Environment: real
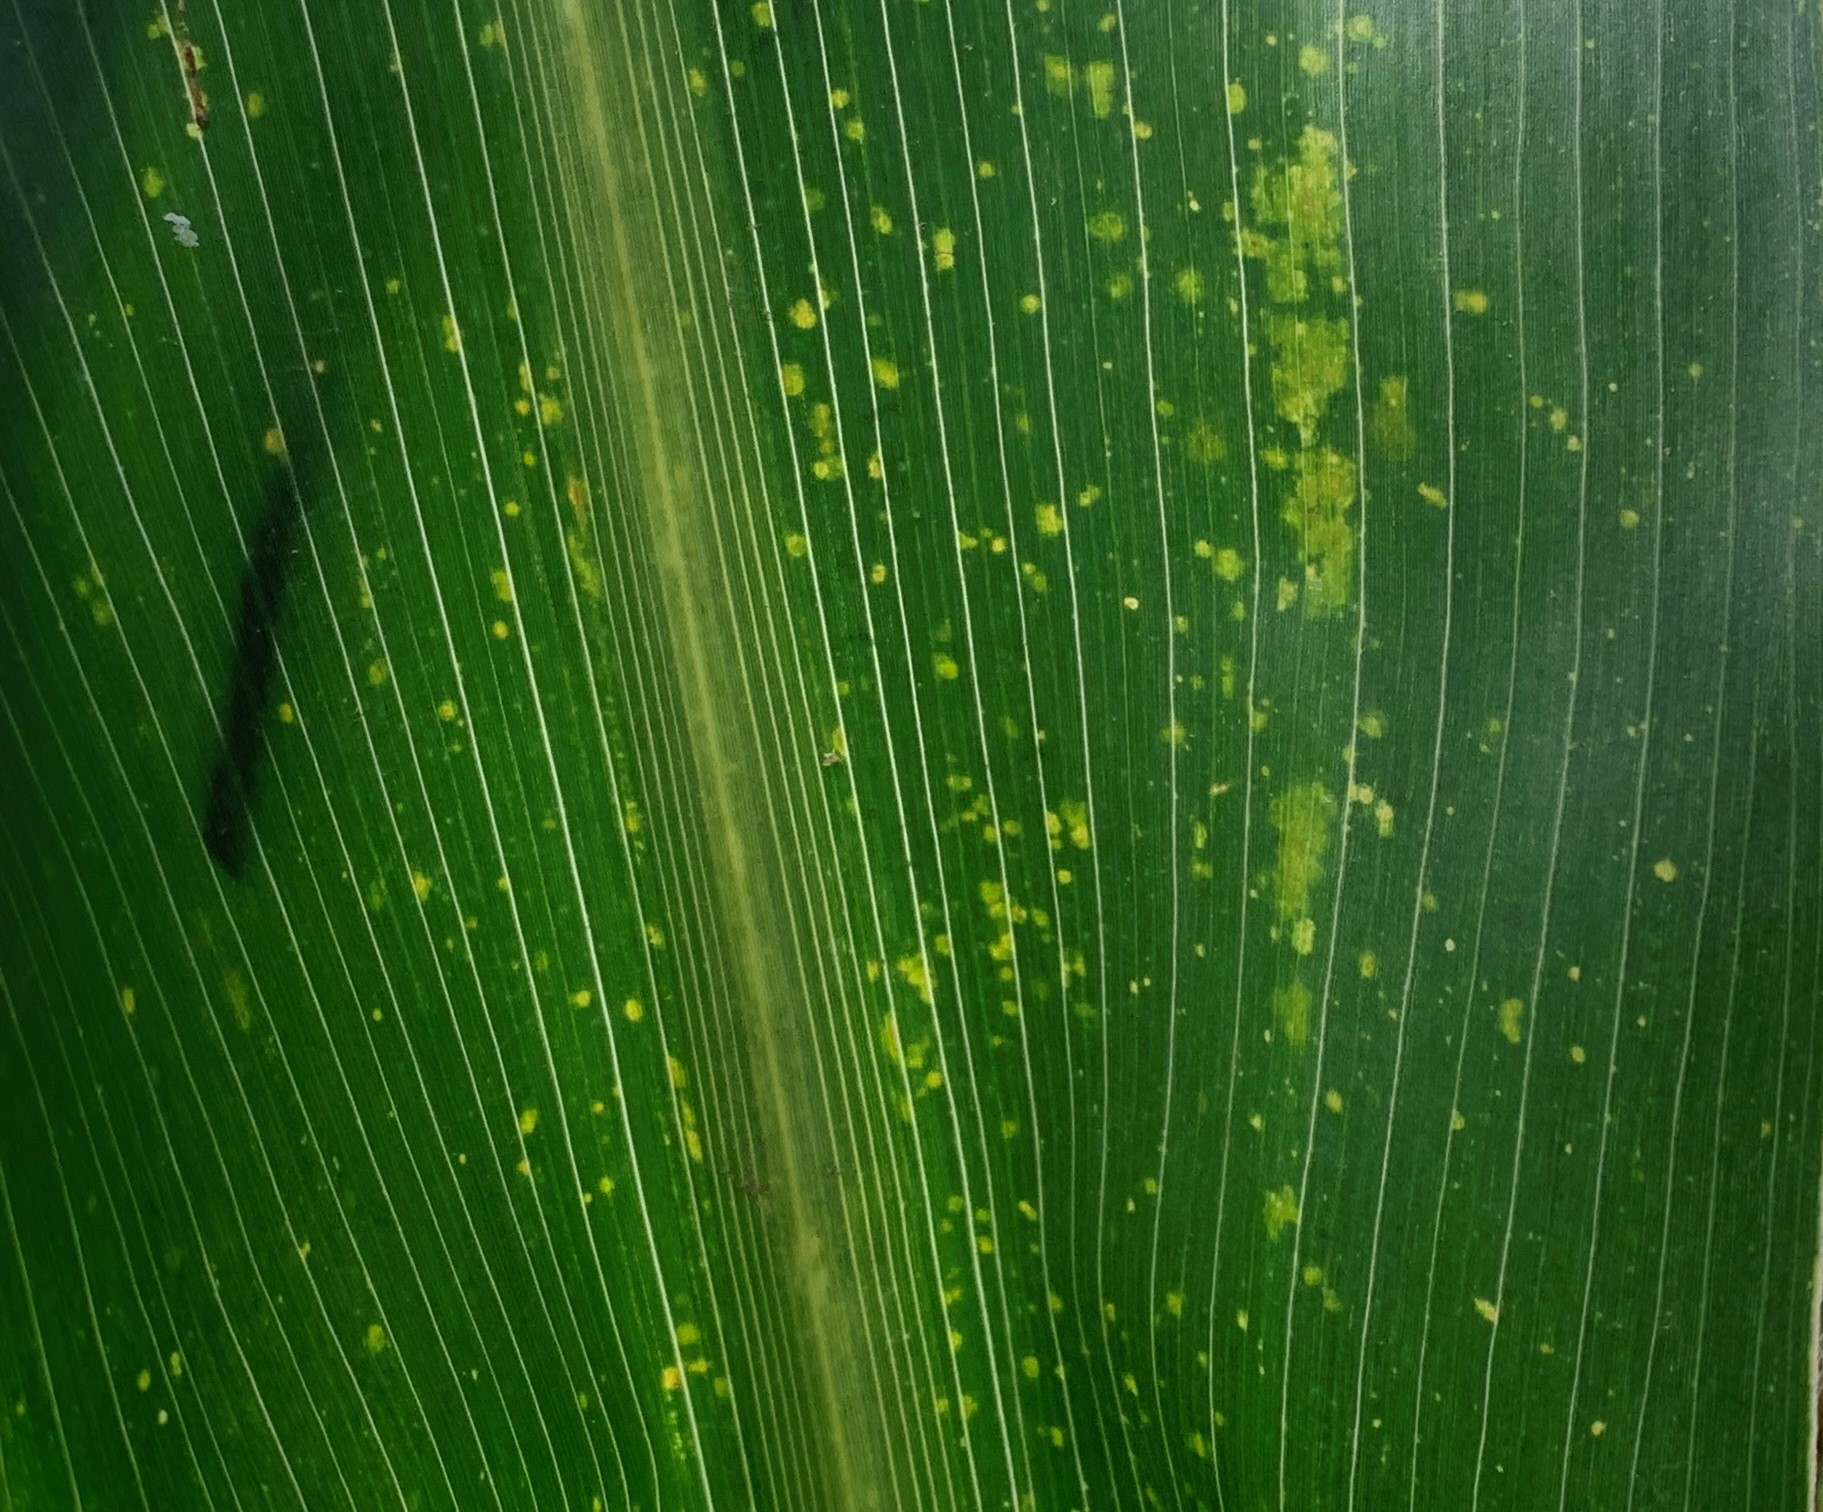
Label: lethal_necrosis